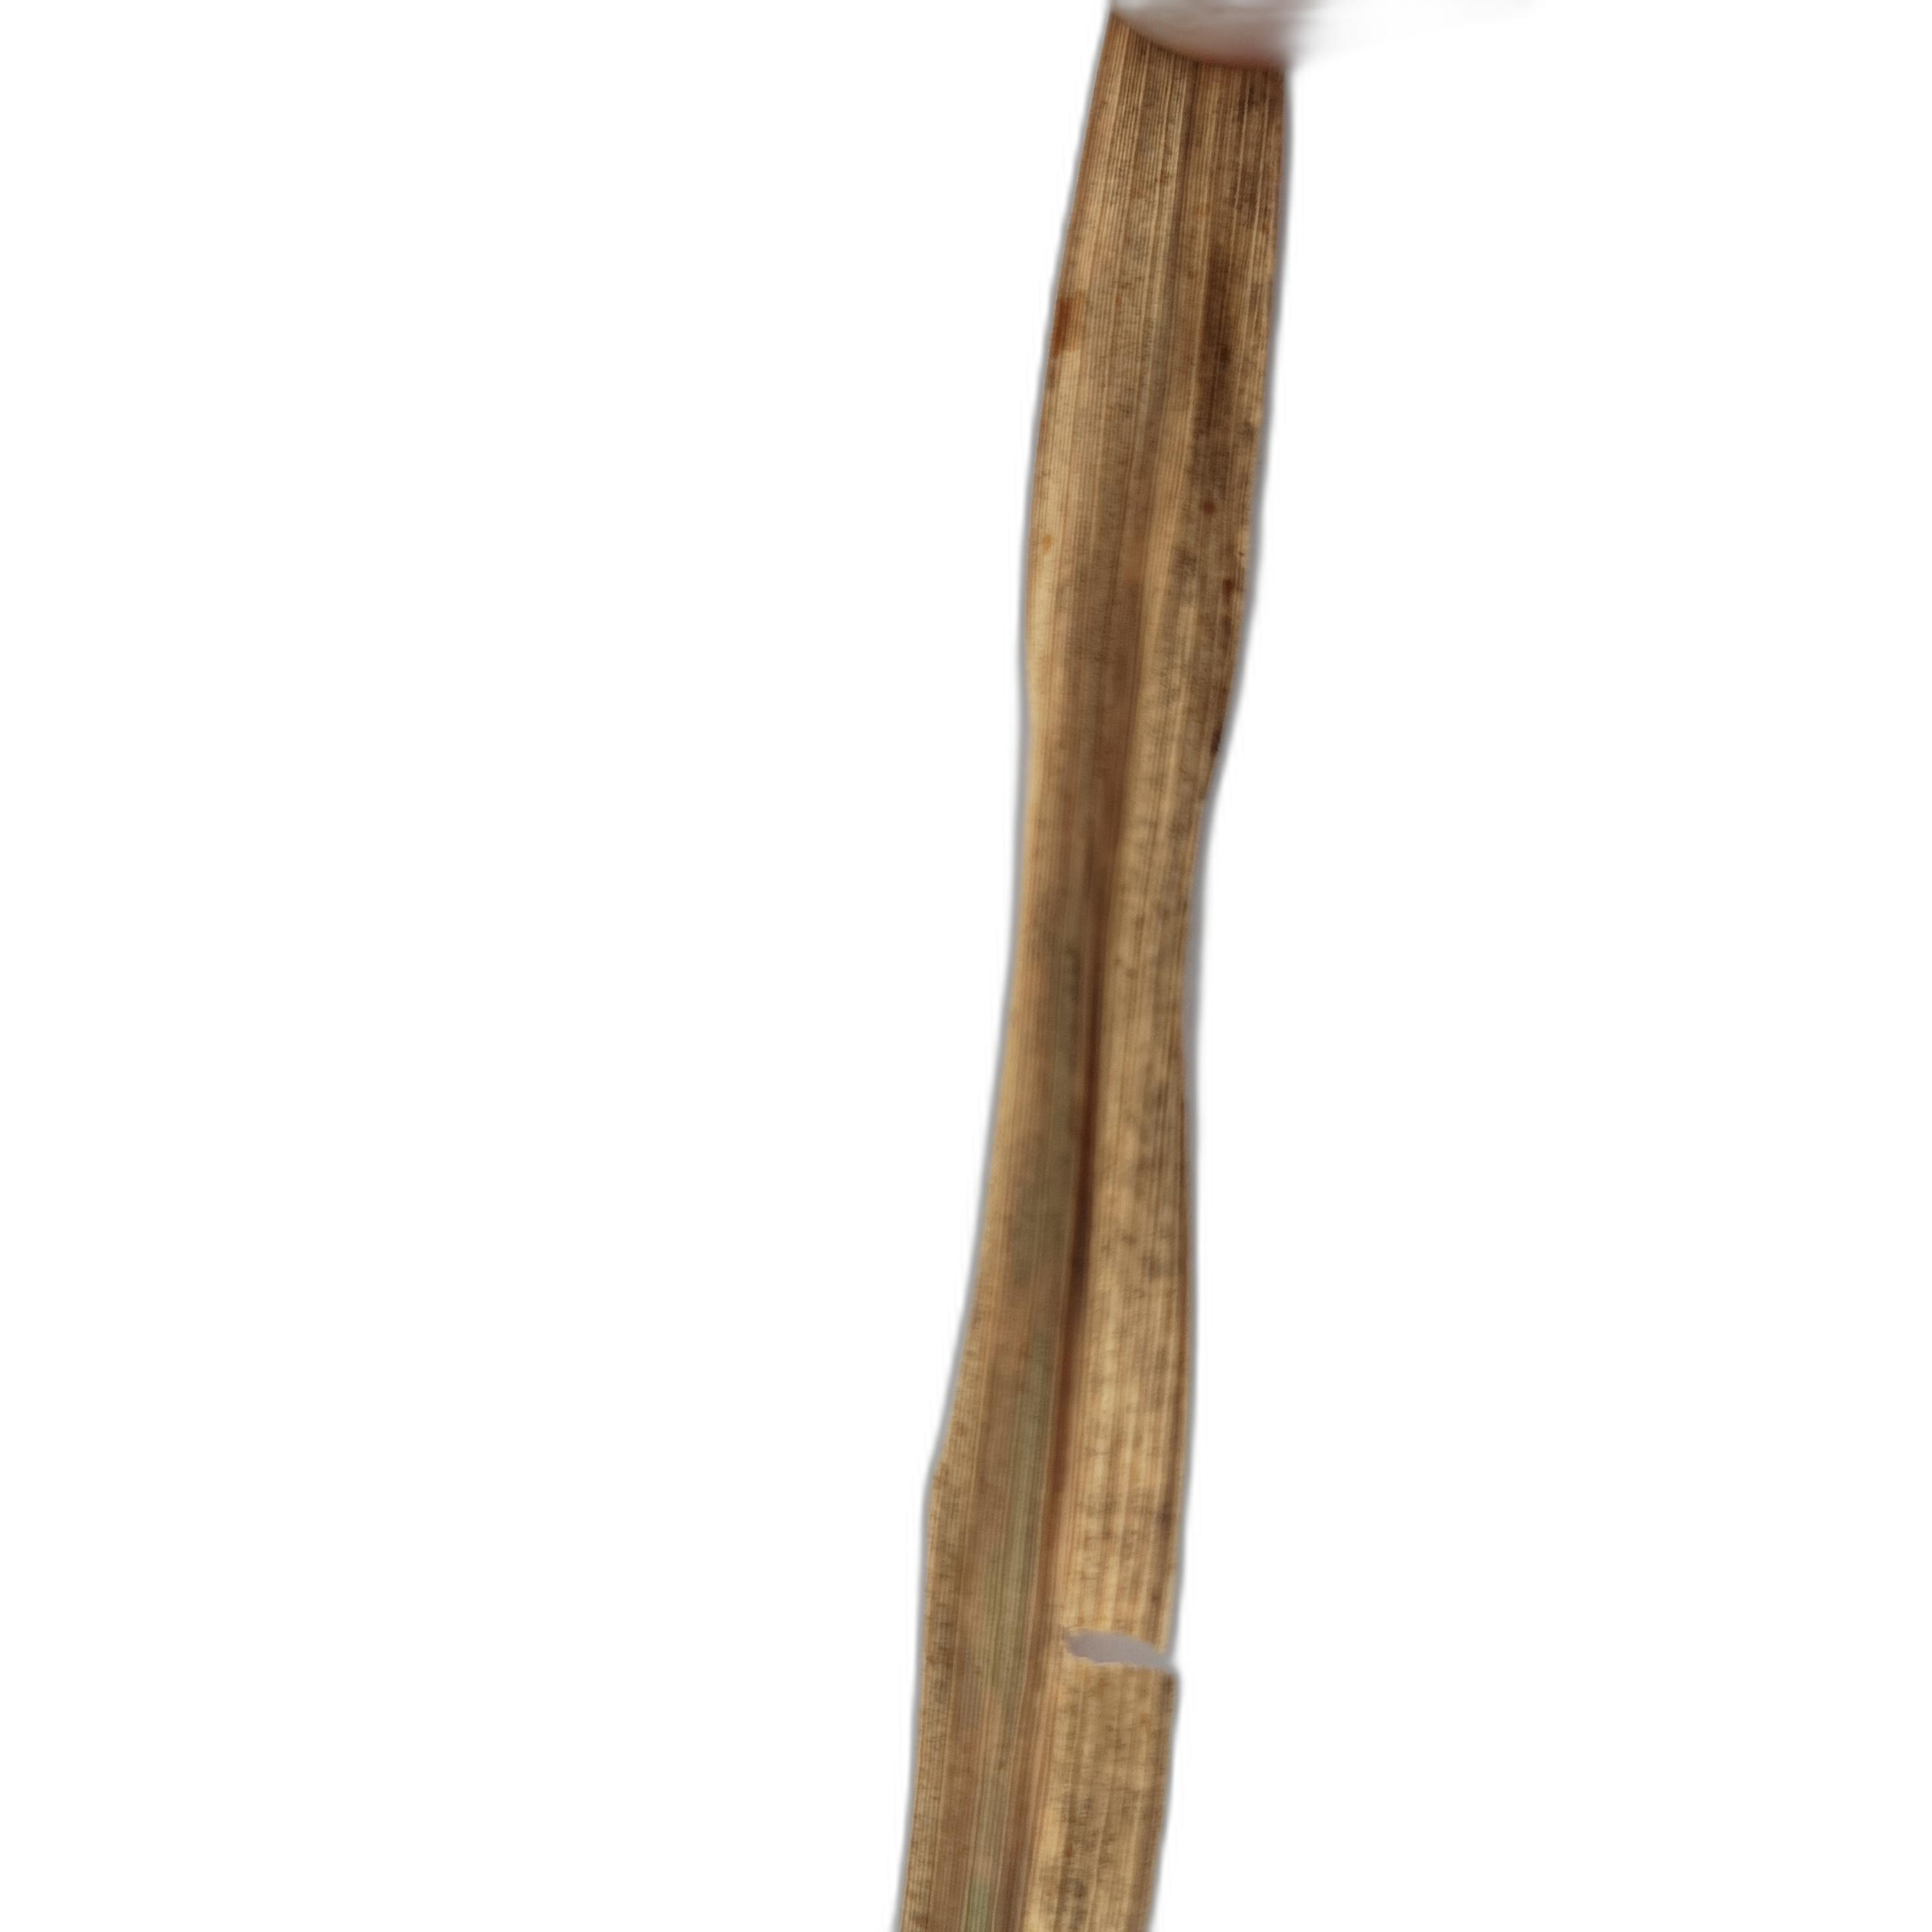
Label: Leaf Scald